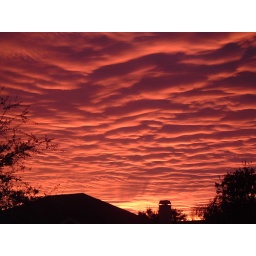
Clouds at a red sunset. Taken from the roof of the car in the driveway.